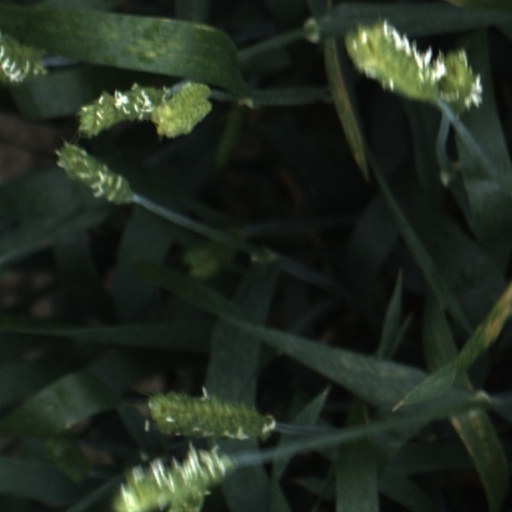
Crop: wheat